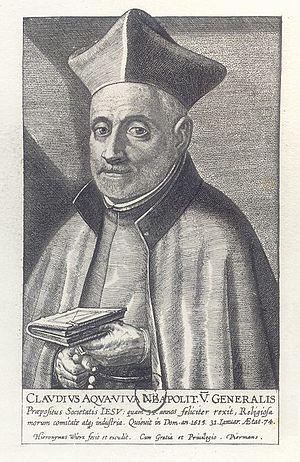
Claudio Acquaviva, né le 14 septembre 1543 à Atri, dans la province de Teramo, Abruzzes et décédé le 31 janvier 1615 à Rome, était un prêtre jésuite italien élu en 1581, à l'âge de 38 ans, le cinquième supérieur général de la Compagnie de Jésus qu'il dirigea jusqu’à sa mort. Il est le premier supérieur général italien. Pendant son mandat, les effectifs de la Compagnie passèrent de 5 000 à 13 000.